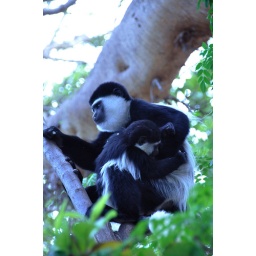
A colobus monkey and her baby rest in a tree in Hawassa, Ethiopia